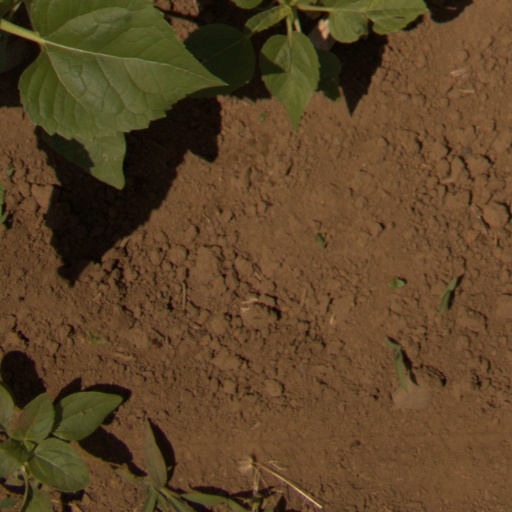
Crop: Jerusalem artichoke